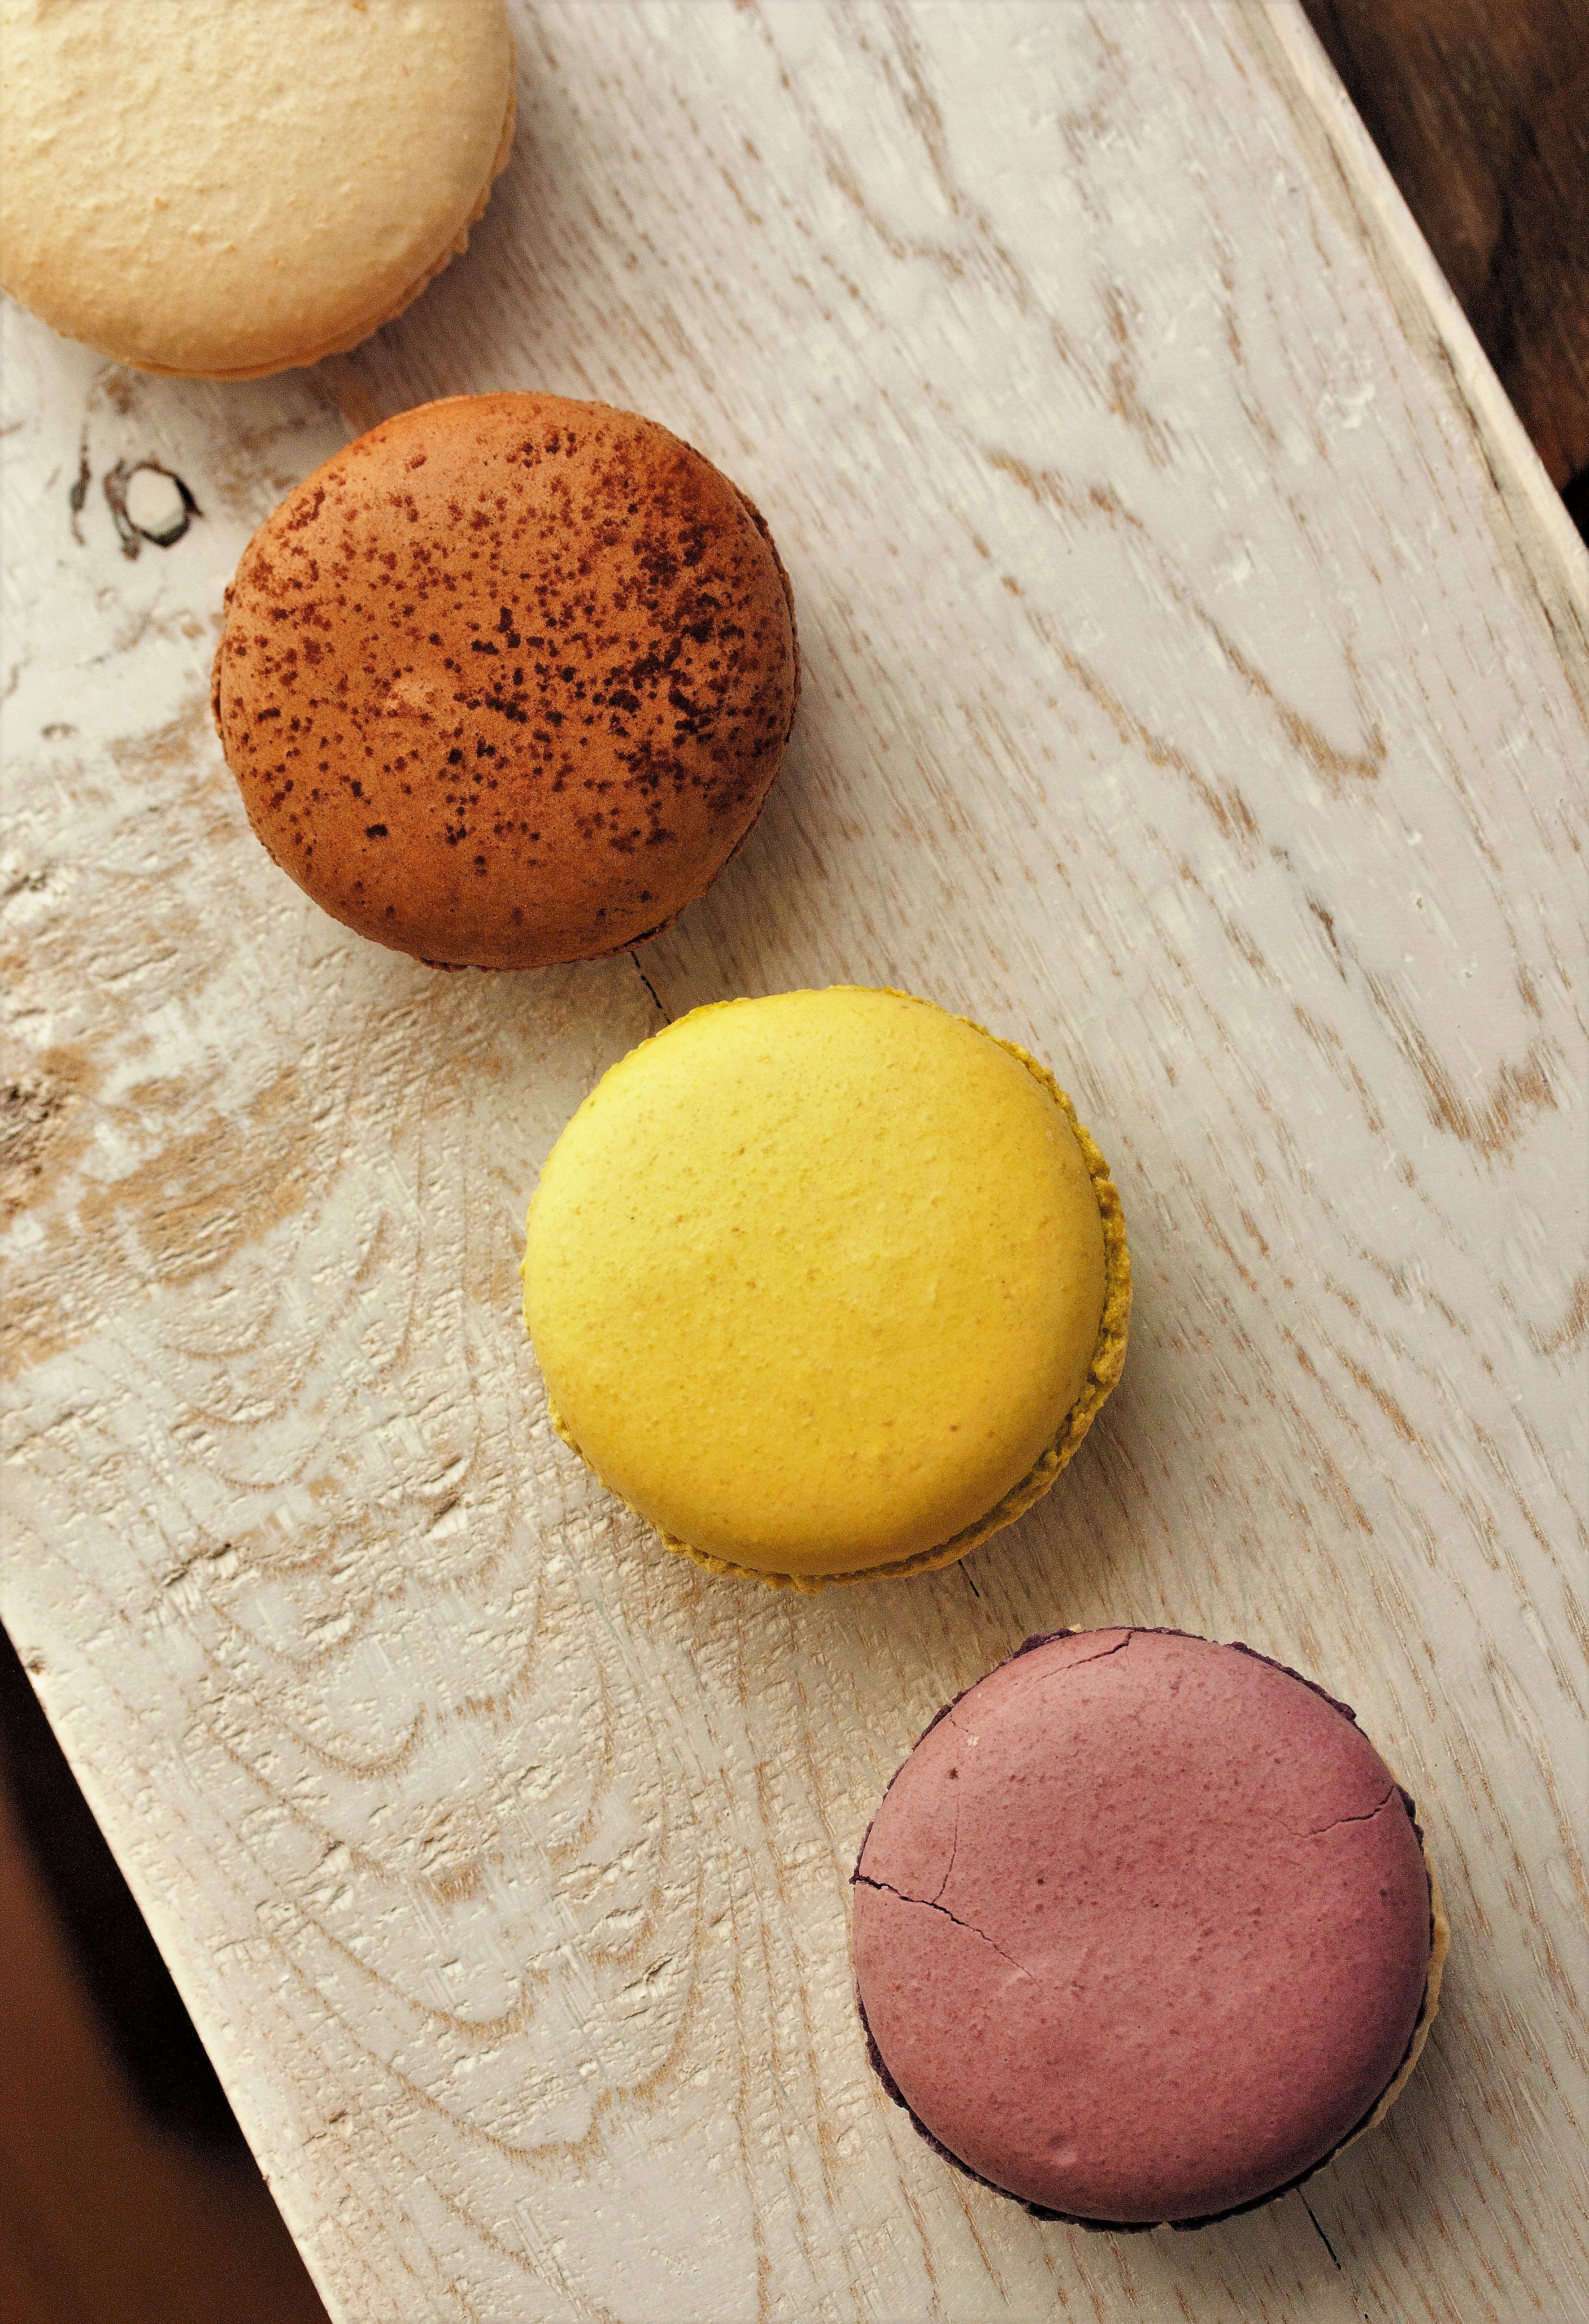
food, colorful, baking, macaroon, dessert, delicious, egg, calories, power, colors, sugar, sweets, candy, sweetness, taste, confectionery, delight, flavor, gluttony